Teavaro

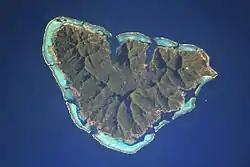
Moorea, the island on which Te'avaro is located

Te'avaro is an associated commune on the island of Mo'orea, in French Polynesia. It is part of the commune Moorea-Maiao. According to the 2022 census, it had a population of 2,585.